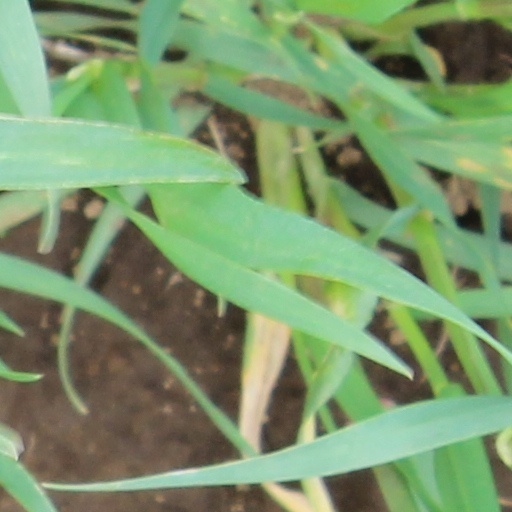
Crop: wheat